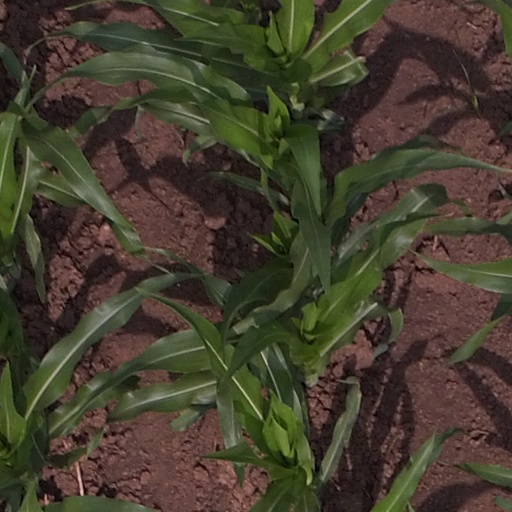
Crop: maize; corn